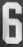
Number: 6